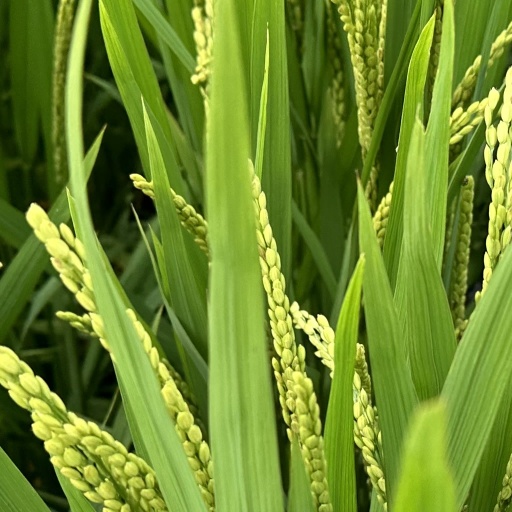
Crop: rice